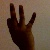
The image shows a hand gesture representing the number 9 in Indian Sign Language.